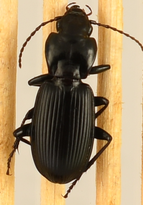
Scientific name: Pterostichus protractus
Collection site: Rocky Mountains NEON (RMNP), plot RMNP_007